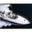
Label: ship